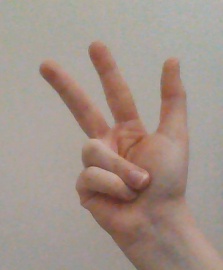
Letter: al